U.S. Government Informational Comics

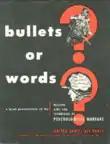
Cover page to "Bullets or Words" Comic

"Bullets or Words" was a short, five-page comic, illustrated during the Korean War. The U.S. Air Force Psychological Warfare Division created the comic, but the United States Printing Office published it in 1951. The artists responsible for illustrating Bullets or Words were Arthur Milton Caniff and Herbert Block. The comic educates the reader on the necessity of psychological warfare upon the enemy and highlights its implementation and execution during World War II, especially in support of the actions by Allied forces. Bullets or Words then draws the conclusion that psychological warfare is necessary in the Korean War. The comic identifies varying methods of conveying information, such as word of mouth, radio transmissions and leaflet dropping over the enemy territory. Within the first year of the Korean War over 600,000 leaflets were dropped into enemy territory and the effectiveness is measured by the United Nations account that 1/3 of Korean forces surrendered because of psychological warfare. The comic concludes with an offer to civilians to join the U.S. Air Force in SYKE-AIR missions to reduce the enemy.